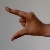
The image shows a hand gesture representing the letter 'Z' in Indian Sign Language.